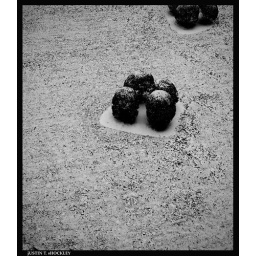
Snow fall in black and white